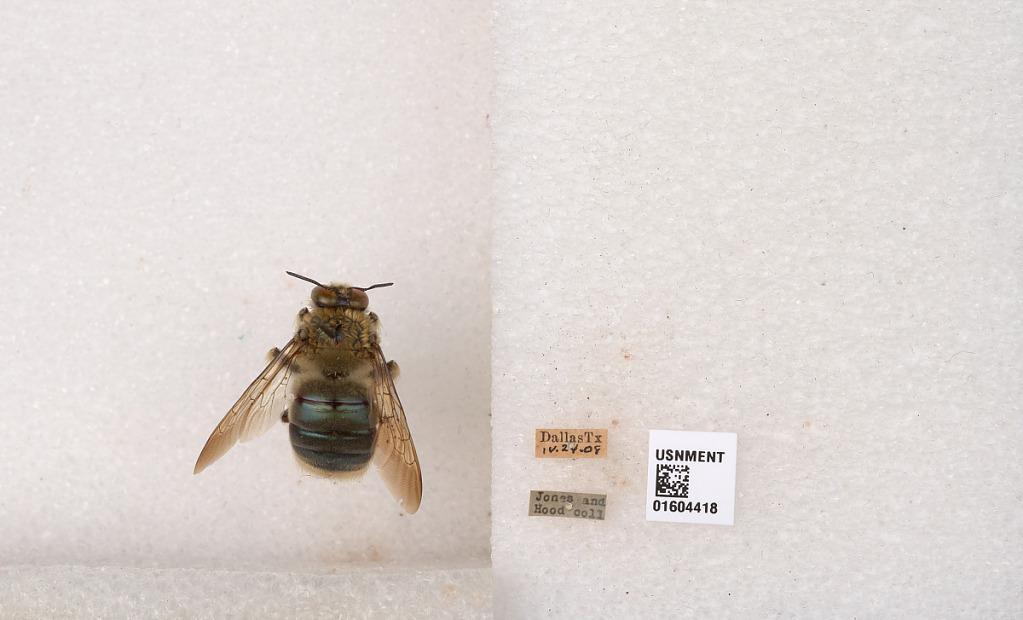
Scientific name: Xylocopa (Xylocopoides) virginica texana Cresson
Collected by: Jones & Hood
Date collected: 1909-4-24
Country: United States
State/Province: Texas
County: Dallas
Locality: Dallas